Grevillea lavandulacea

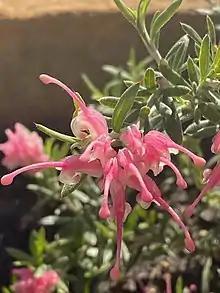
Flower detail

Grevillea lavandulacea, commonly known as lavender grevillea, is a species of flowering plant in the family Proteaceae and is endemic to southern continental Australia. It is a prostrate to spreading shrub with linear to elliptic leaves and clusters of pink to red flowers.